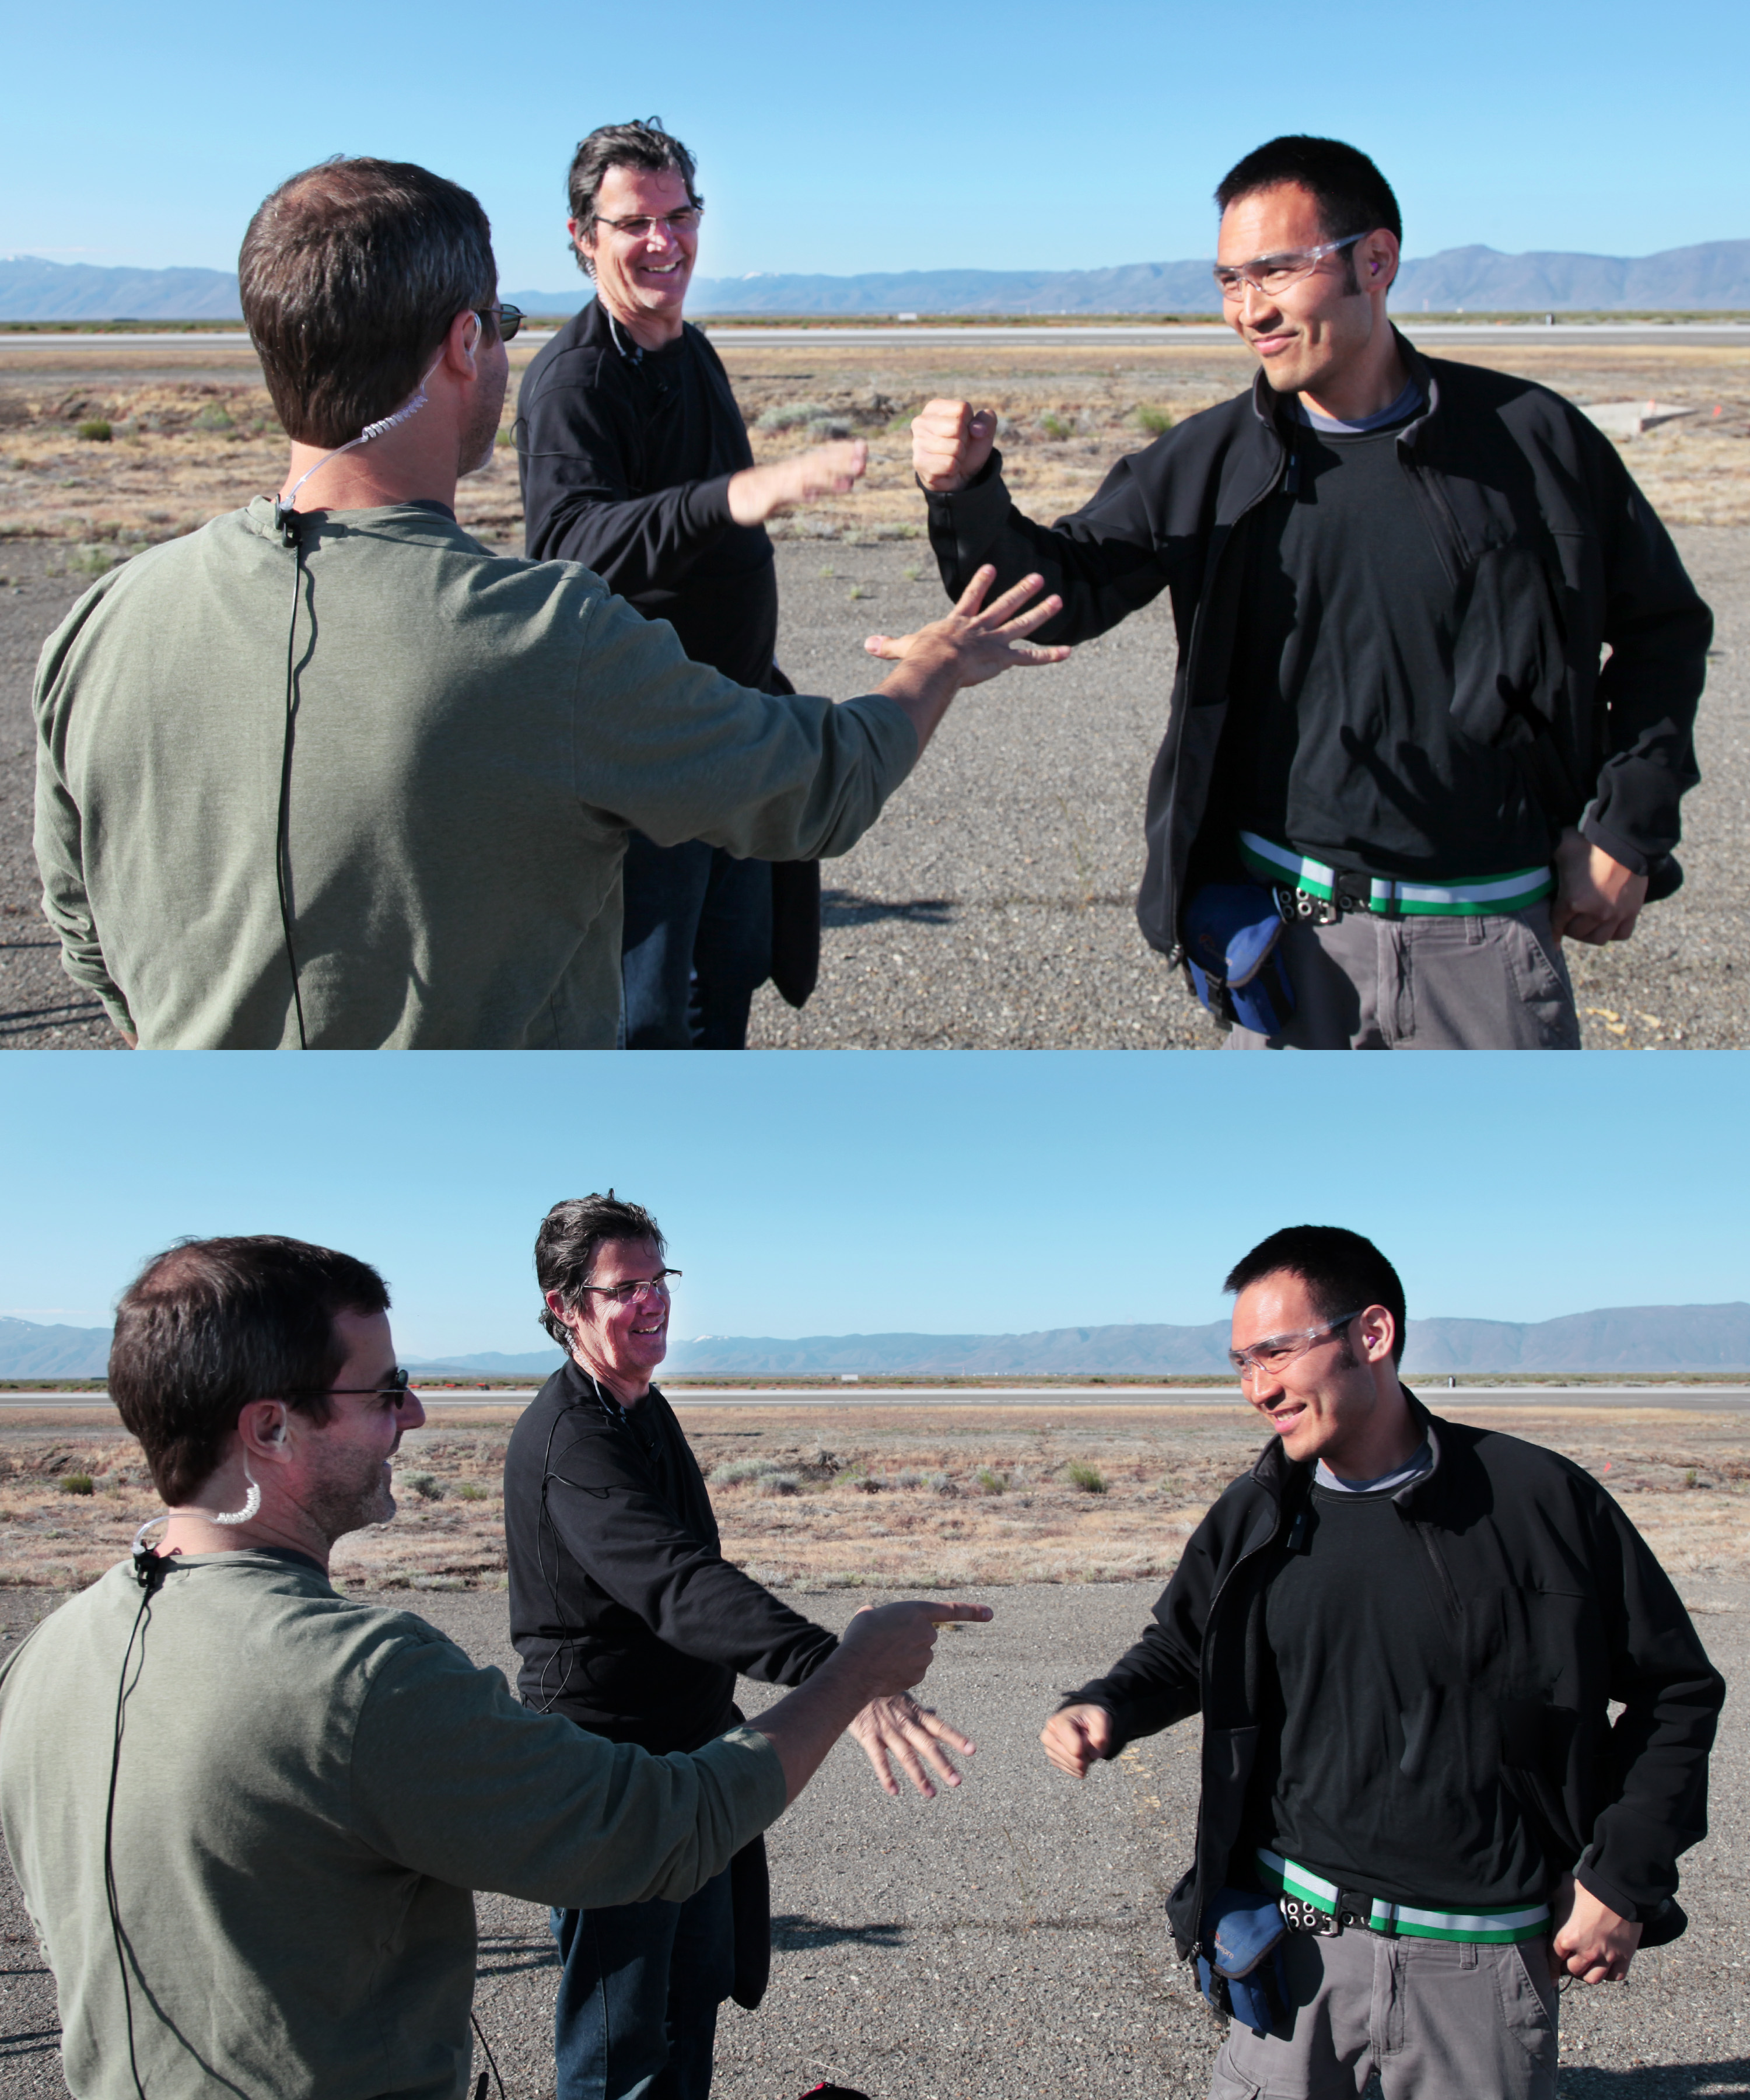
man, people, male, groom, ceremony